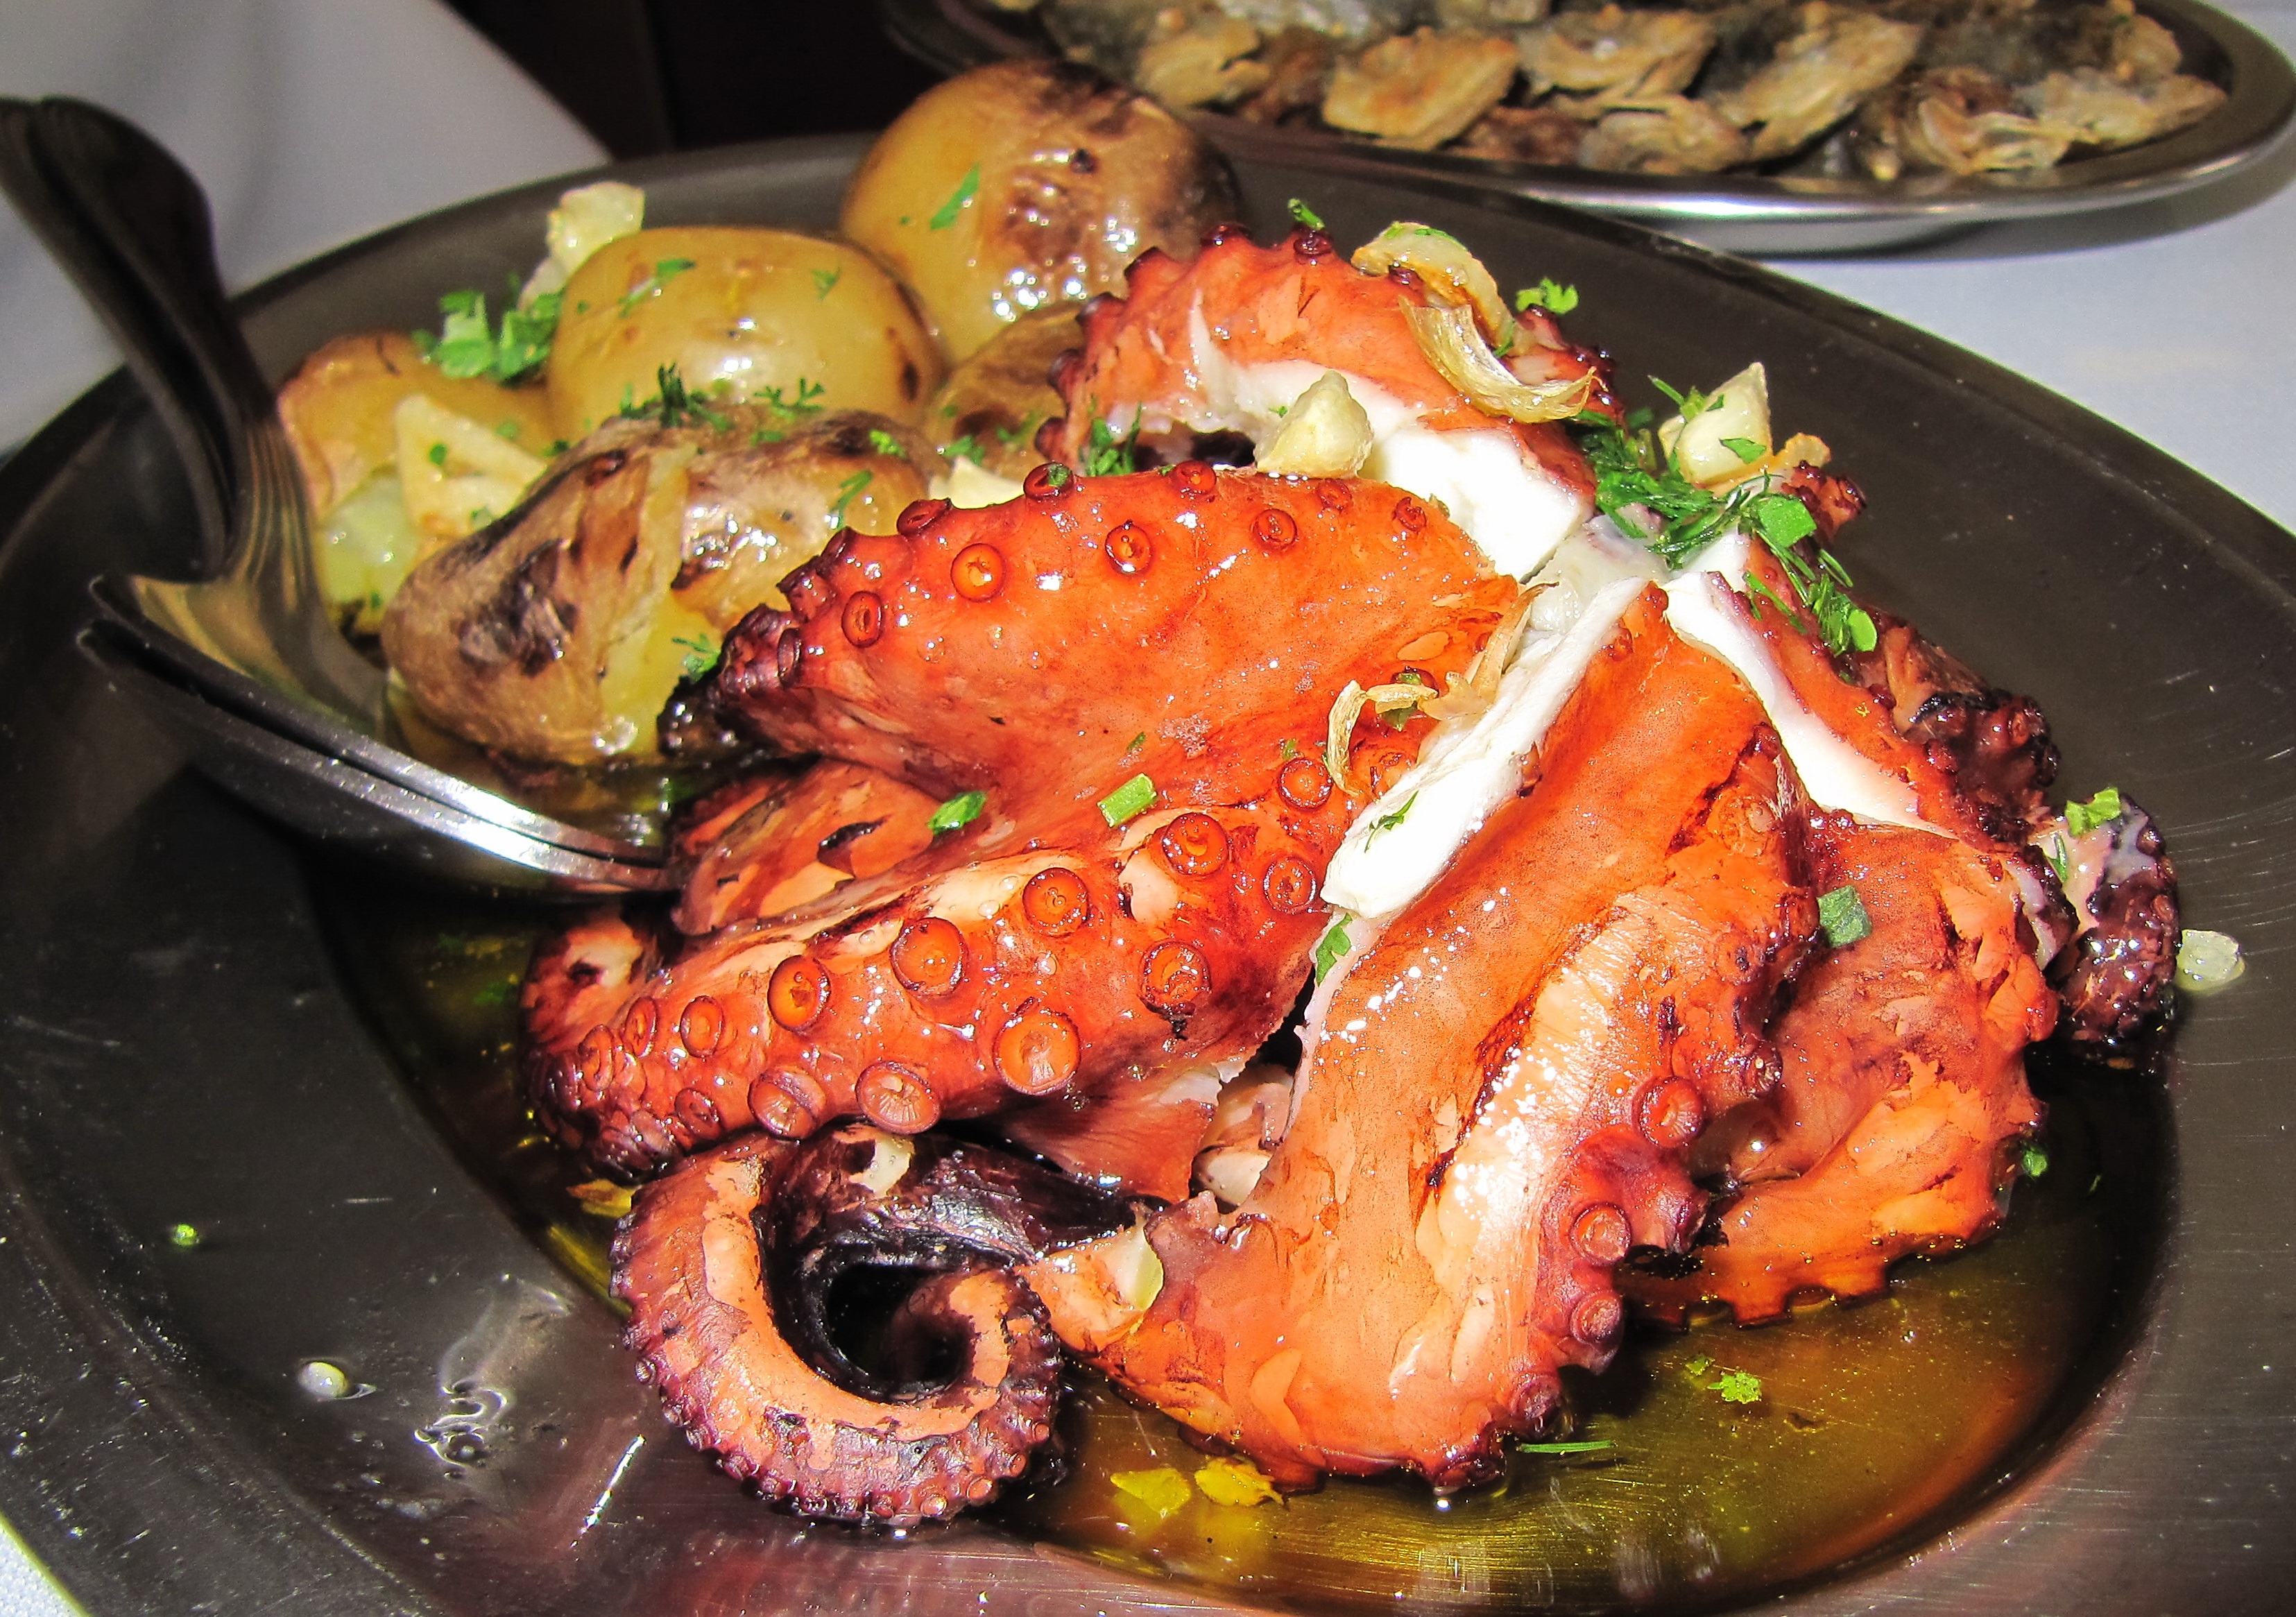
restaurant, dish, meal, food, garlic, produce, seafood, craft, fish, squid, cuisine, invertebrate, asian food, fried, dining, potatoes, refreshments, taste, delicacy, preparations, tandoori chicken